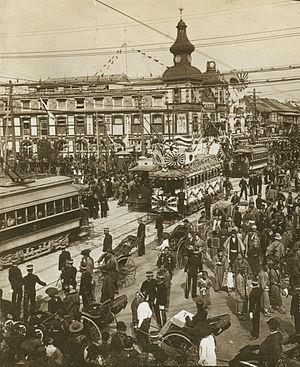
L'ère Meiji est la période historique du Japon entre 1868 et 1912. Initiée par la restauration de Meiji, elle est comprise entre l'ère Keiō et l'ère Taishō. Cette période symbolise la fin de la politique d'isolement volontaire appelée sakoku et le début d'une politique de modernisation du Japon.